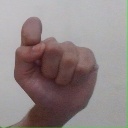
अक्षर: घ